Sultan Walad

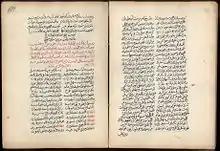
A copy of "Ibtida Nama" (date unknown)

The first Persian poetic verse book of Sultan Walad, in the style Mathnawi (a type of Persian verse) is the Ibtidā-nāma (The book of the beginning), also called Walad-nāma (The book of Walad) or Mat̲h̲nawī-yi Waladī. Composed around 1291, it is written in the meter of the Hadiqe of Sanai. It constitutes an important source for the biographies of Baha al-din (Rumi’s father) and Mawlānā (Rumi) as well as for the early history of the order. It chronicles the history of the Mawlawwiya order, as well as focusing primarily on Rumi. It also describes the predecessors and successors of Rumi. One of the students of Rumi, Salah al-Din Zarkub who had a close spiritual relationship with Sultan Walad is also mentioned. This work provides a first hand account by Rumi’s son who was very close to many of the events described in the book. Overall, it is a hagiographical book, and promotes an image of Rumi as a miracle-working saint. It also provides a first hand account of the Mawlawwiya order and the major personages associated with its history, including Baha al-Din, Borhan alDin, Shams, Rumi, Salah al-Din Zarkub, Hosam al-din and finally Sultan Wad. The work contains over 9000 lines of poetry in Persian. A first critical edition was produced by the Iranian scholar Jalal al-Din Homai in 1937. A French translation appeared in 1988 through the efforts of Djamchid Mortazavi and Eva de Vitray-Meyerovitch as ‘’La Parole secrete: l’enseignement du maitre Soufi Rumi’’.